Uzerche

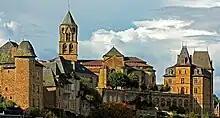
Old town of Uzerche

In the year 909 the Normans looted the city. Later, in 992, Archimbald I, viscount of Segur, gifted the 'Chapelle Notre-Dame' to the monks of the Abbey. This chapel still exists in Uzerche at the 'Place des Vignerons'. Around 1159 Uzerche became under the domination of the Normans. In the 12th century another period of power and wealth started for Uzerche. Several important and powerful people came to visit the Abbey; among them were King Henry I of England (1156) and King Richard I of England (1189). The 12th and 13th centuries saw the height of the popularity of the troubadours Gaucelm Faidit and Uc de la Bachellerie who were very well received in Uzerche.